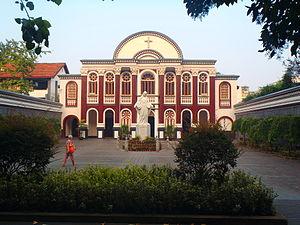
Le diocèse de Chengdu est un diocèse catholique de l'Église de Chine, suffragant de l'archidiocèse de Chongqing. Il fut longtemps confié aux missionnaires français. Il a cinquante-deux paroisses.